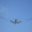
Label: airplane